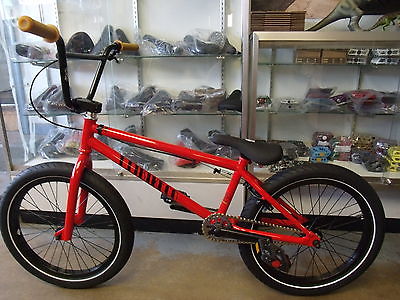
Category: bicycle